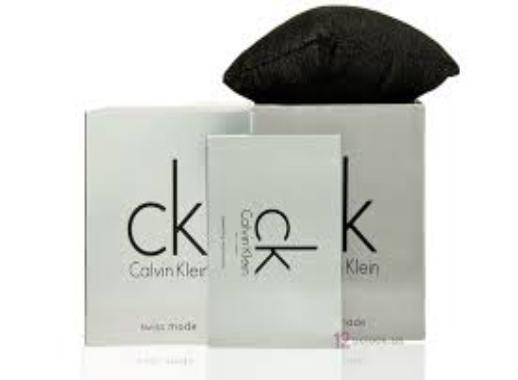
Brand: Ck Calvin Klein-1
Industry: Clothes